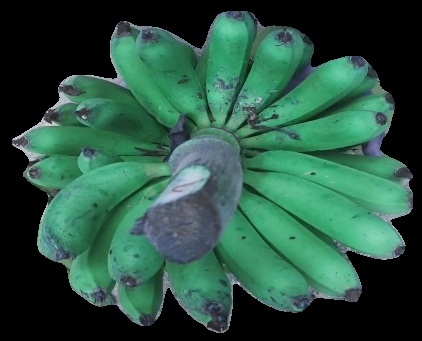
Variety: pachbale
Grade: grade3